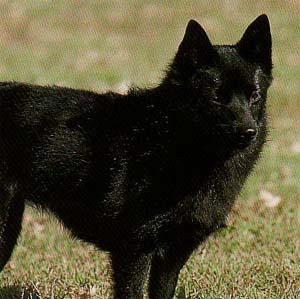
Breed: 201-n000024-schipperke